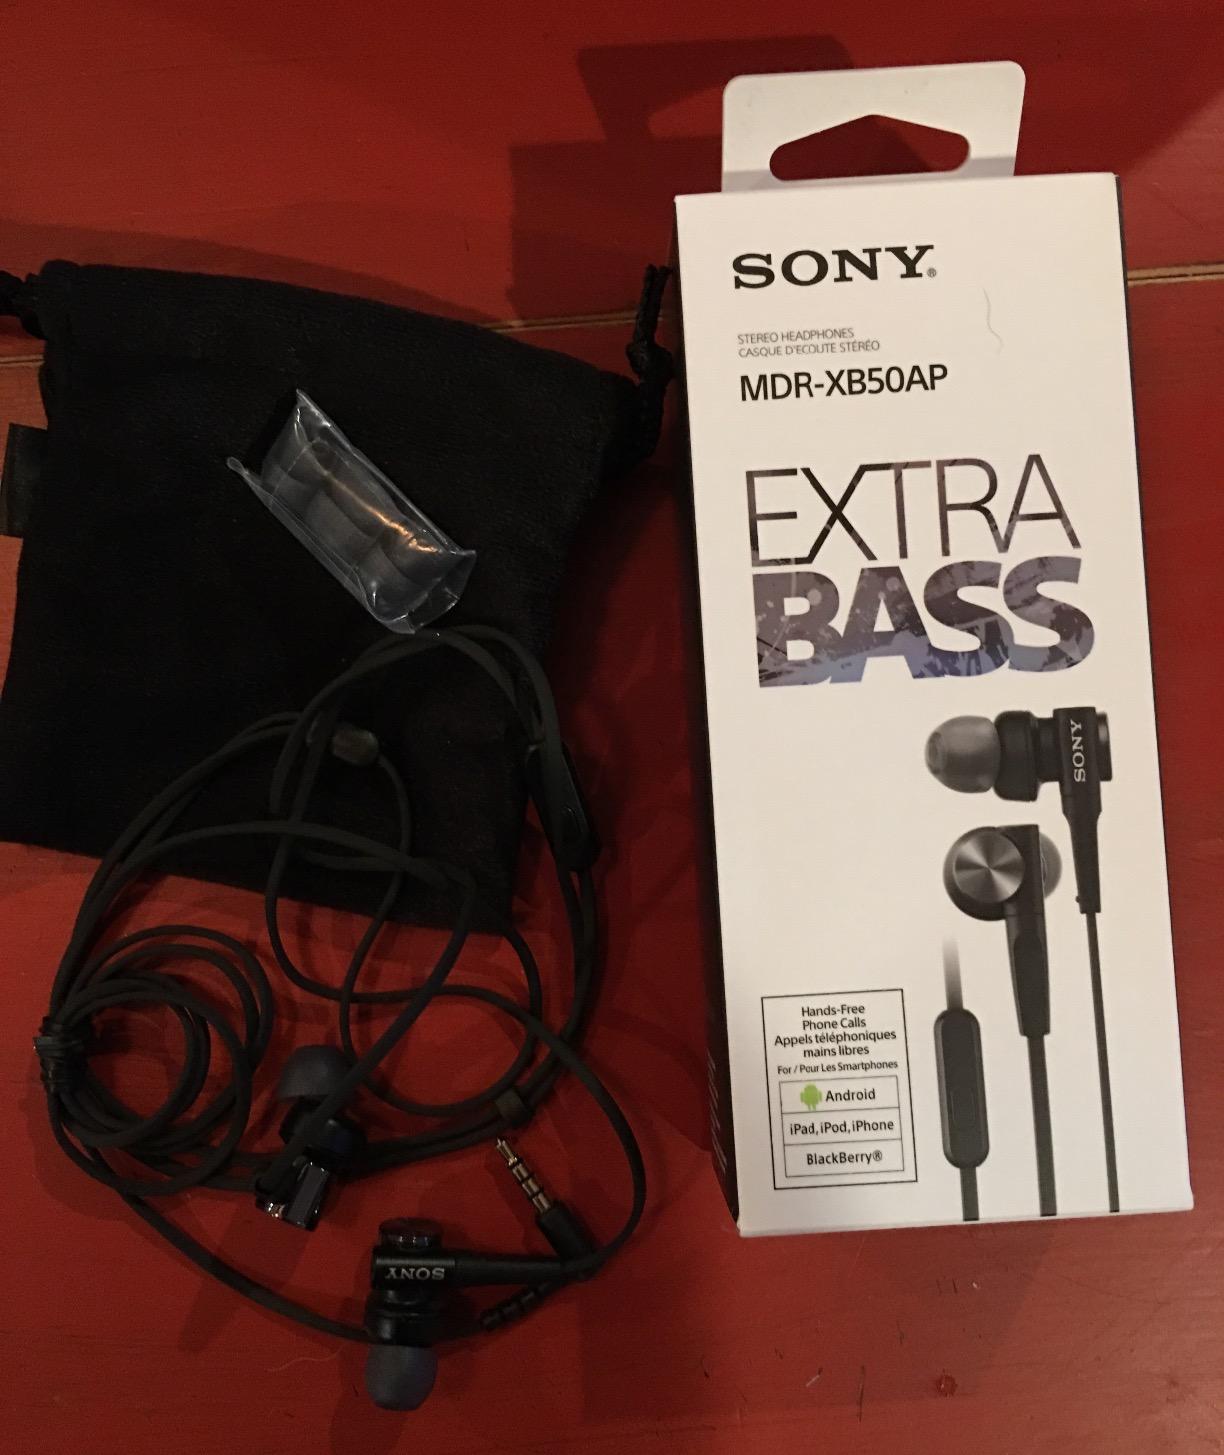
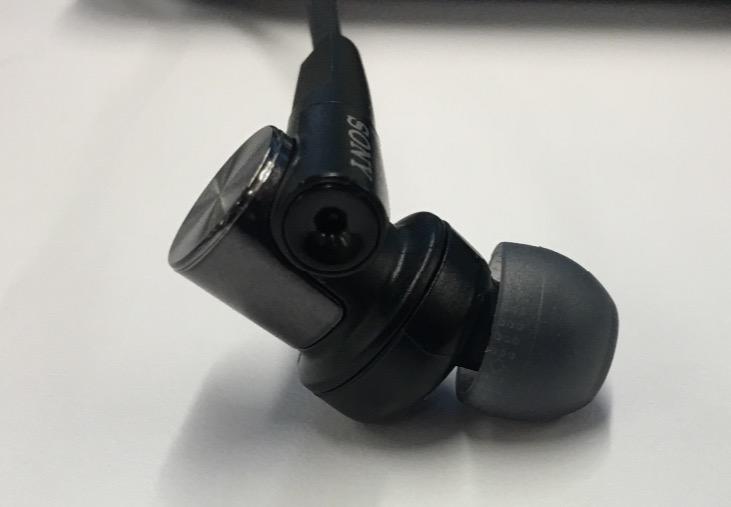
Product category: headphones
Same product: yes